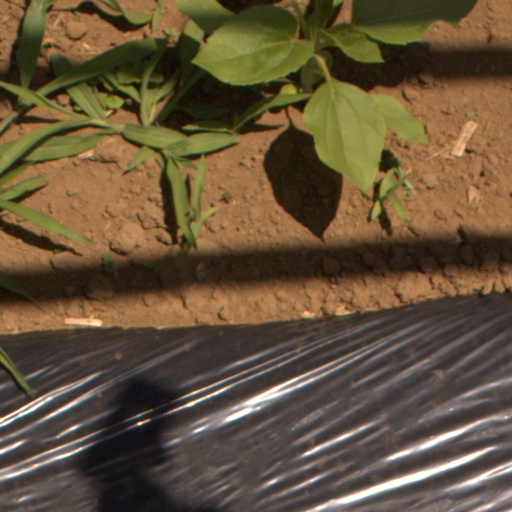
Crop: Jerusalem artichoke